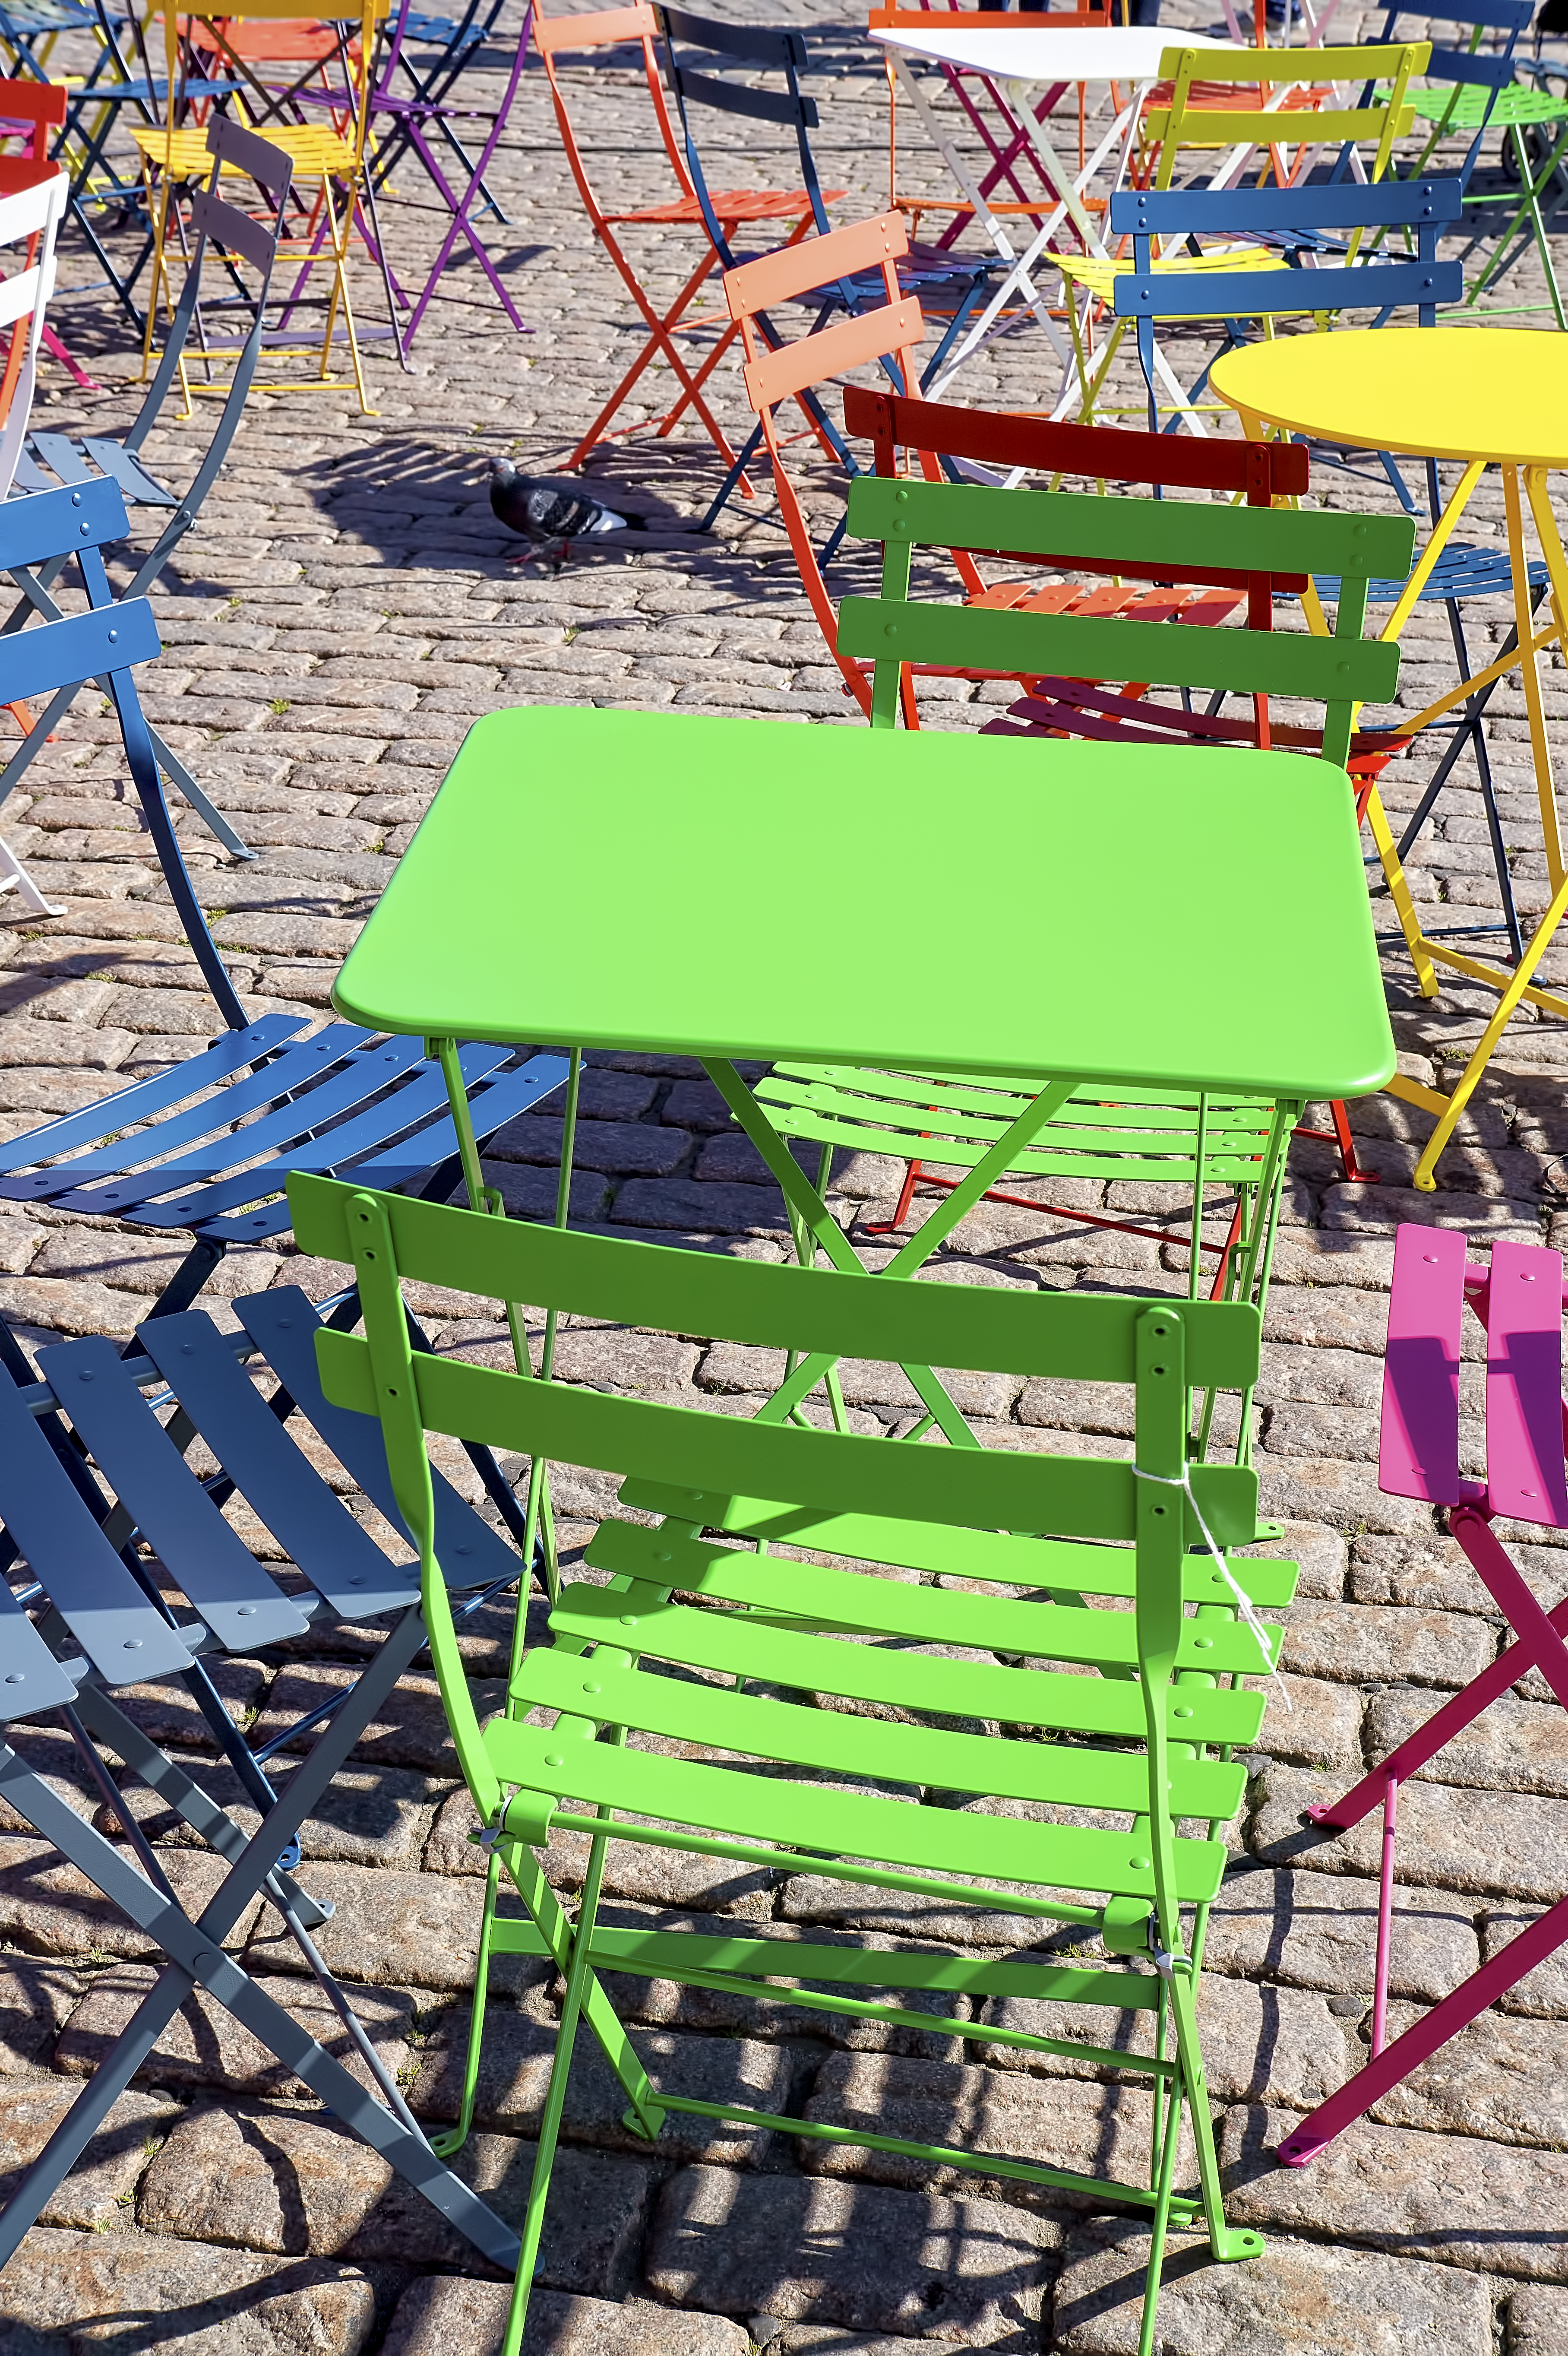
bird, animal, colourful, colorful, chairs, cool image, pigeon, tables, finland, helsinki, cool photo, i